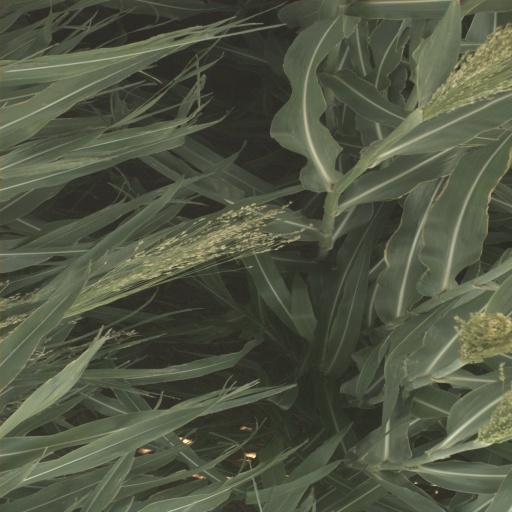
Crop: sorghum